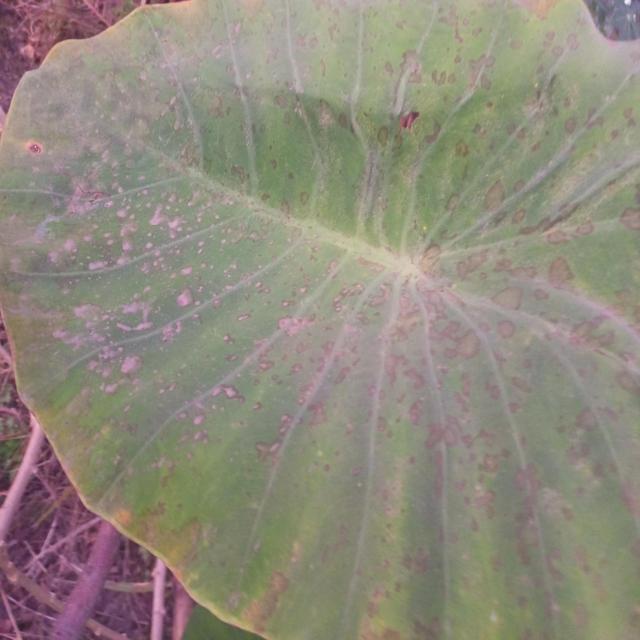
Label: Early_Blight